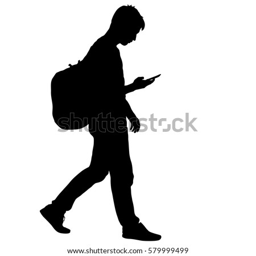
black silhouettes man with backpack on a back